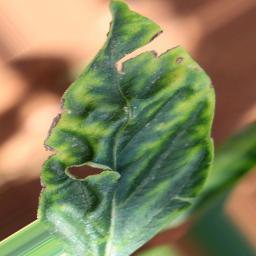
Label: nutritional